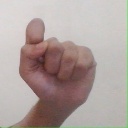
अक्षर: घ